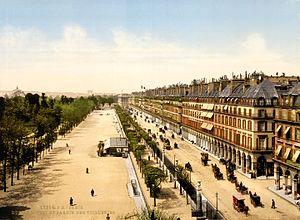
Les White Rovers sont un club de football français fondé en 1891, disparu en 1899 et basé à Paris.